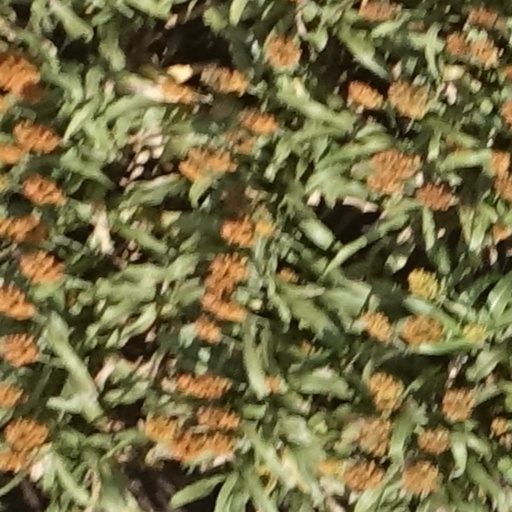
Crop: sorghum